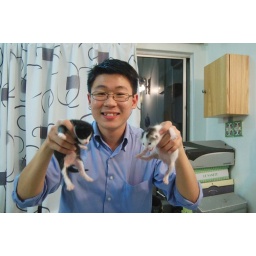
Found those kittens under the house's staircase. No wonder poor mother cat was eying our house the whole day.